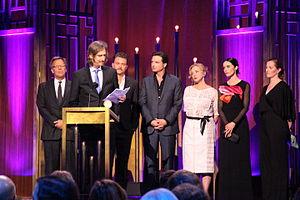
Joey Crawford, dit Clayne Crawford, né le 20 avril 1978 à Clay, en Alabama, est un acteur, réalisateur et scénariste américain.